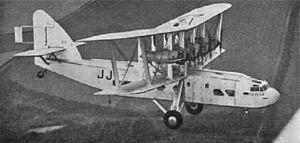
Short L.17 «
L’aéroport du Touquet-Côte d'Opale, auparavant dénommé « aéroport du Touquet-Paris-Plage », est un aéroport ouvert à la circulation aérienne publique, situé à 2,9 km à l’est-sud-est du Touquet-Paris-Plage dans le Pas-de-Calais en région Hauts-de-France en France.
Le Short L.17 Scylla était un avion de ligne quadrimoteur biplan britannique à 39 passagers, conçu et fabriqué par la société irlandaise Short Brothers pour répondre à un besoin de la compagnie Imperial Airways pour un appareil devant apporter son soutien à la flotte de Handley Page H.P.42 déjà existante, après que le constructeur Handley Page ait présenté un prix d'achat excessif pour la production de deux avions supplémentaires.
Le Maléfice de l'améthyste est le vingt-sixième album et la trente-et-unième histoire de la série Yoko Tsuno de Roger Leloup. Il est publié en album le 16 novembre 2012.